Calo tester

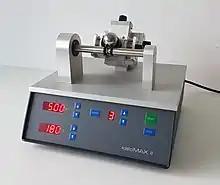
Calo tester

An optical microscope is used to take two measurements across the crater after the Calo test and the coating thickness is calculated using a simple geometrical equation.